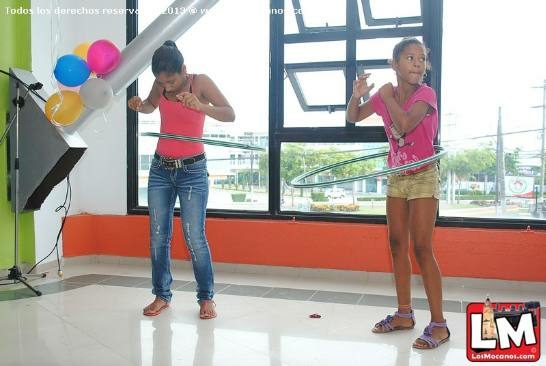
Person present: Yes